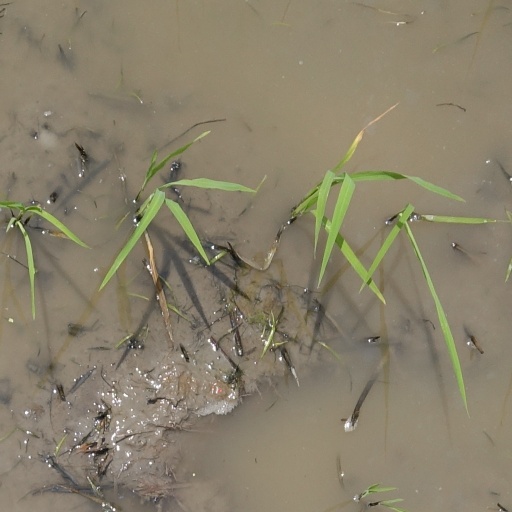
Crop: rice